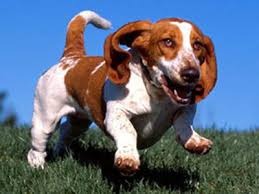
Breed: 241-n000100-basset